COVID-19 pandemic in Washington (state)

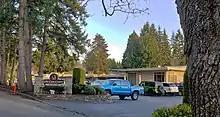
Life Care Center of Kirkland in 2020

On February 29, Washington health officials made the first announcement of a death from COVID-19 in the United States (it was later discovered that a COVID-19 death occurred in California at least as early as February 6). A man in his late 50s with pre-existing chronic illness died at EvergreenHealth's hospital in Kirkland. He was not associated with the Life Care Center and although patients from the center were also in the hospital, it was not believed that any patients contracted the virus at the hospital. Officials said there was no evidence he contracted the virus through travel and they suspected community spread of the disease in King County. The man had not been tested for the virus until February 28, partly because the lab in Washington was not ready to conduct tests, and partly because until late February the CDC had been recommending testing only for those with COVID-19 symptoms who had recently traveled to China. Public health officials also reported two confirmed cases in the Life Care Center nursing home, including a woman in her 40s who was a health care worker at the facility.